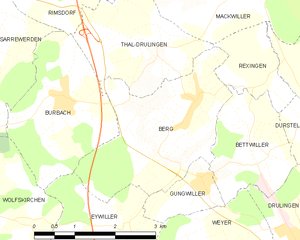
Carte des communes françaises